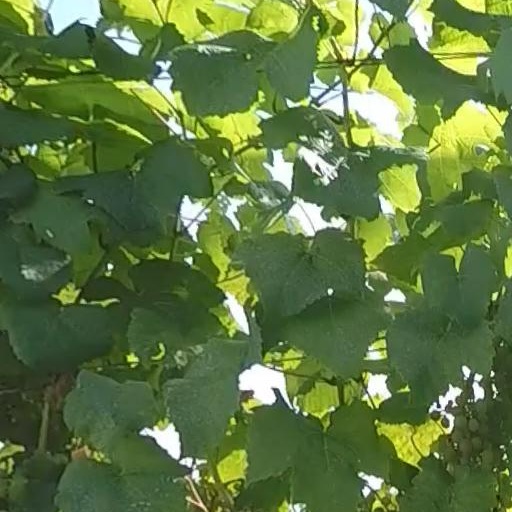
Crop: grape